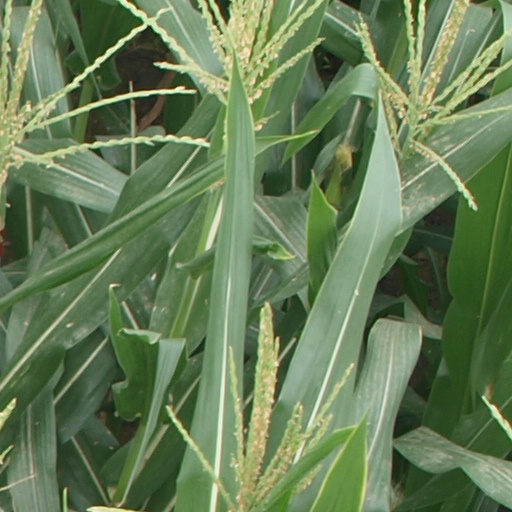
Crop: maize; corn